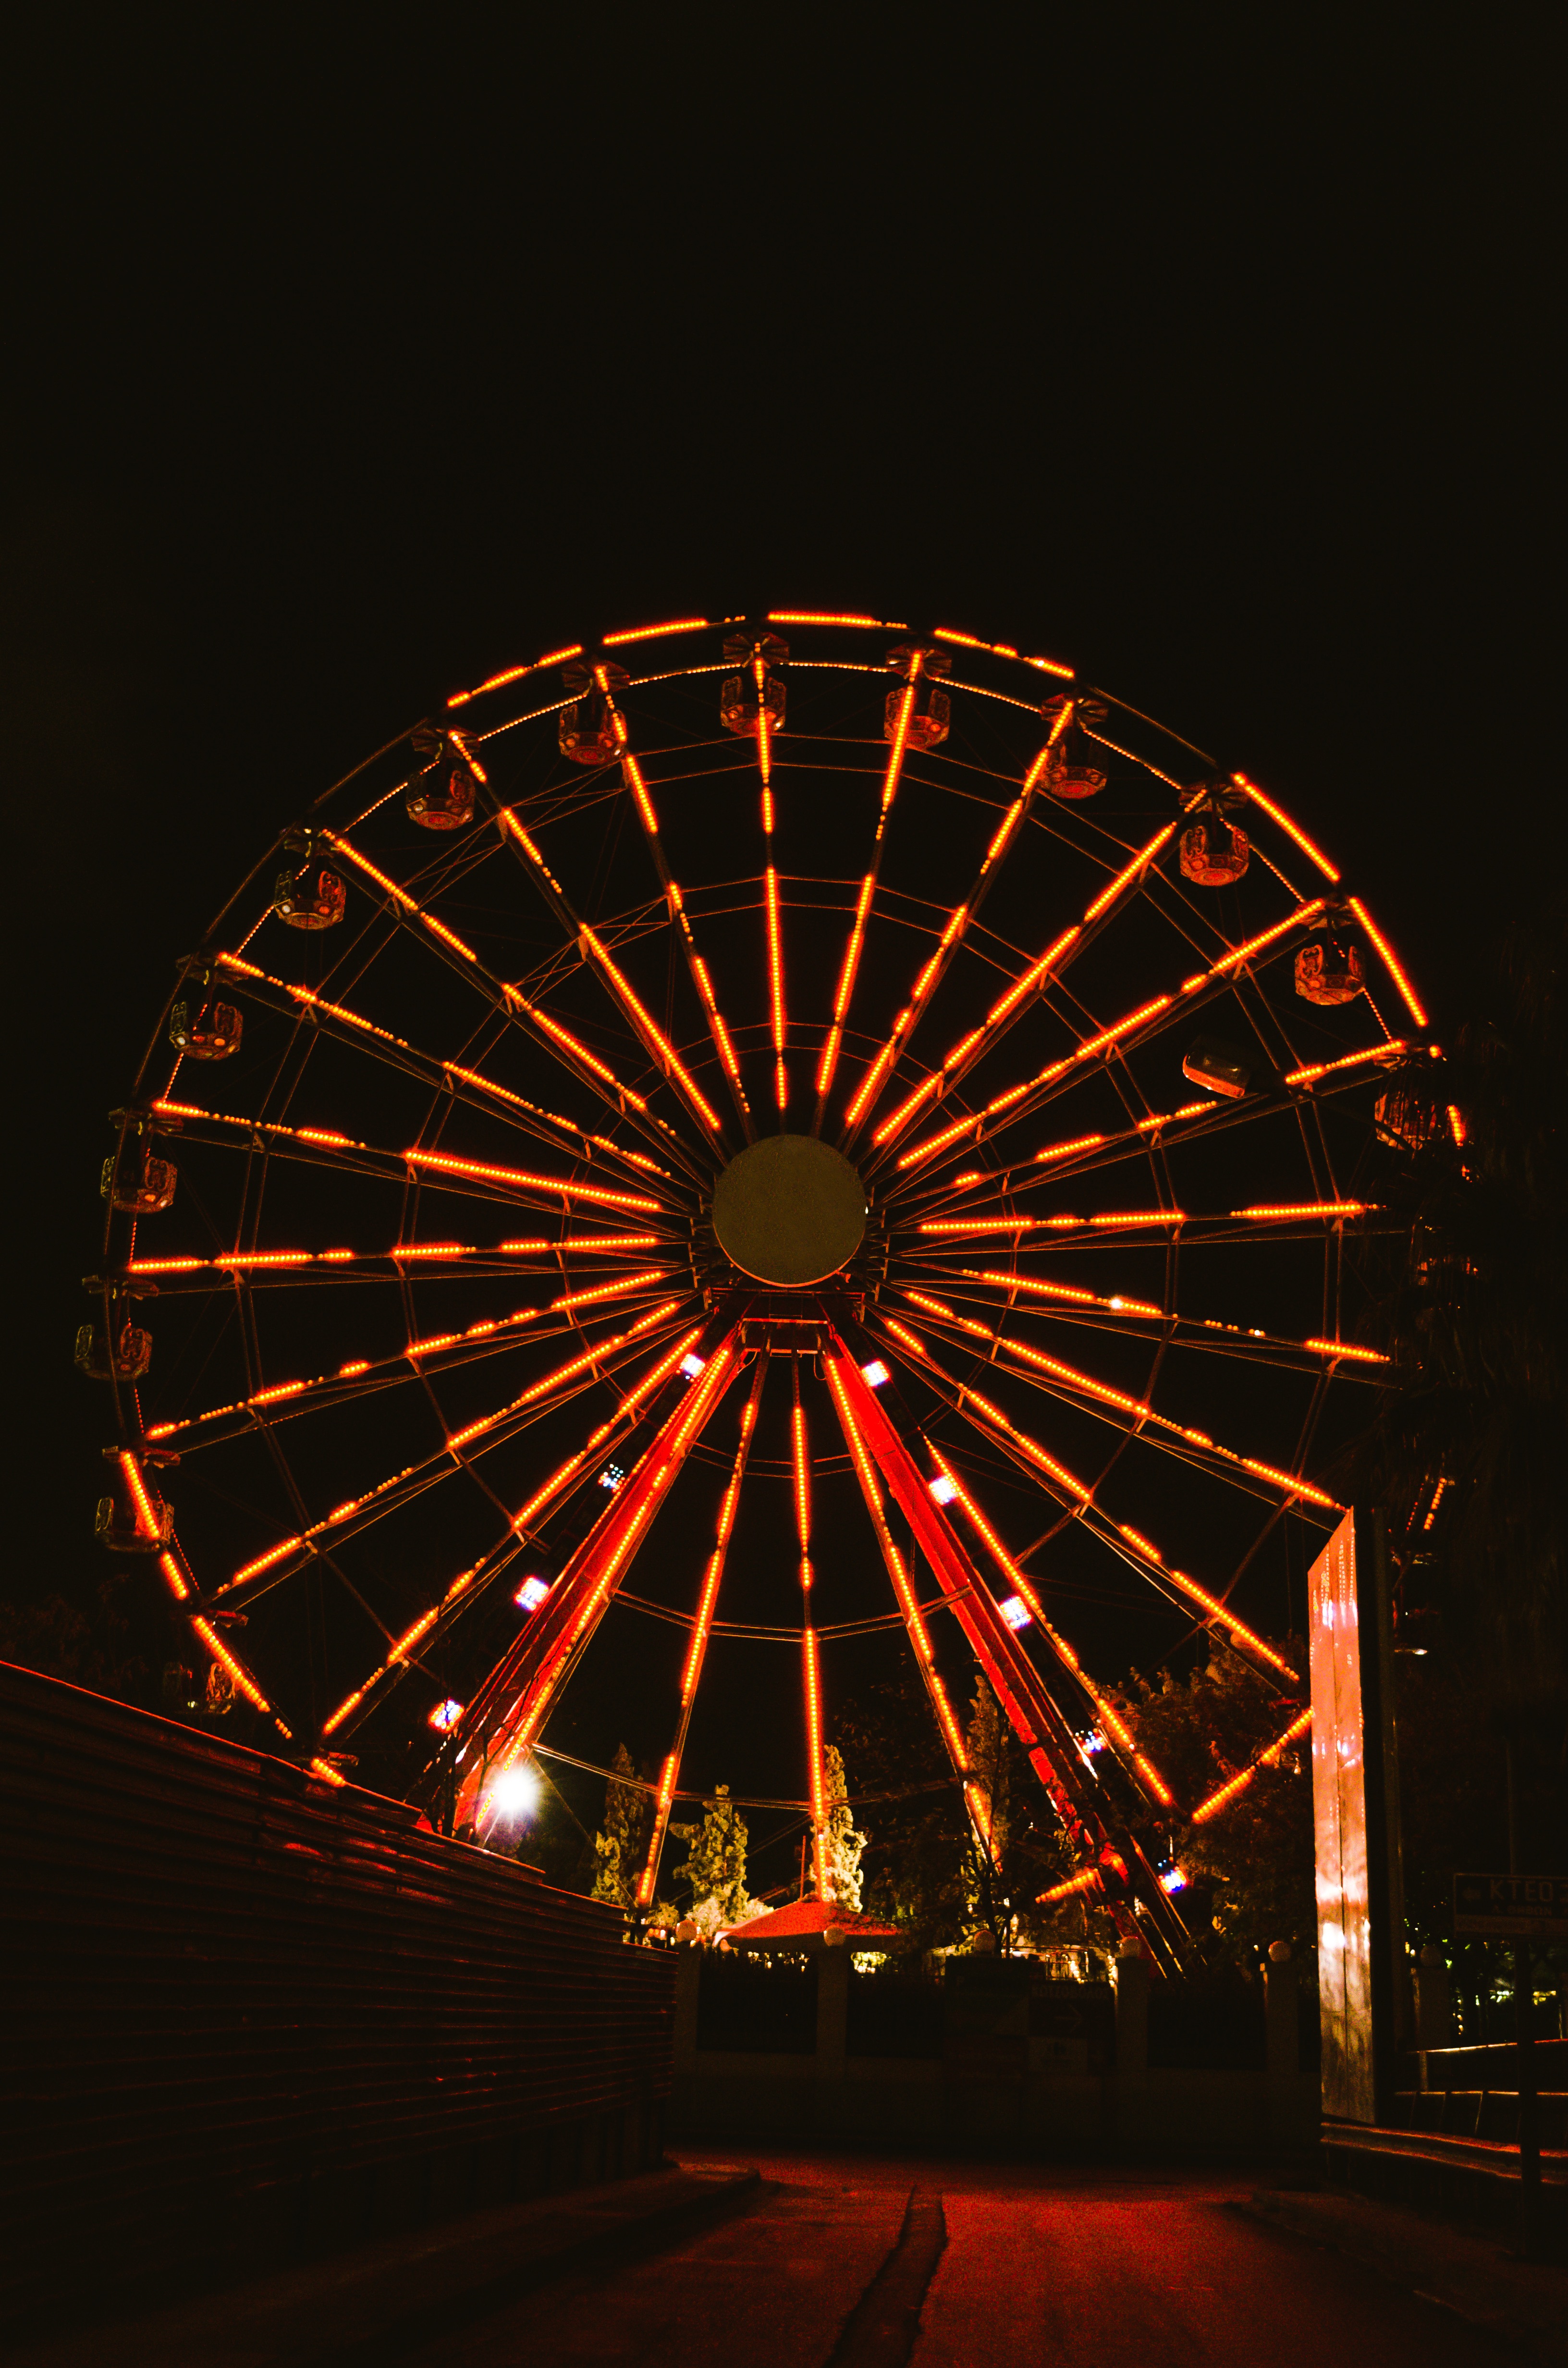
light, night, recreation, ferris wheel, circle, symmetry, tourist attraction, outdoor recreation, geographical feature